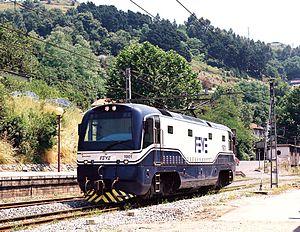
Le chemin de fer de La Robla est la ligne à voie étroite la plus longue d'Europe Occidentale, avec 335 km, comprise entre La Robla et Bilbao, en Espagne